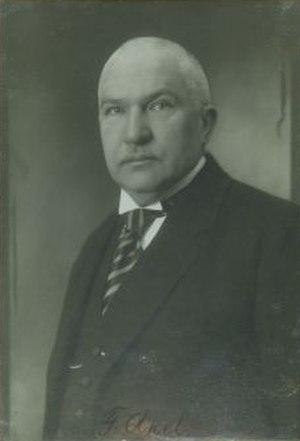
Le Riigivanem fut porte-parole du riigikogu et chef d'État de l’Estonie de 1920 à 1937.
Cet article recense la liste des Premiers ministres de l'Estonie depuis sa première indépendance, en 1919.